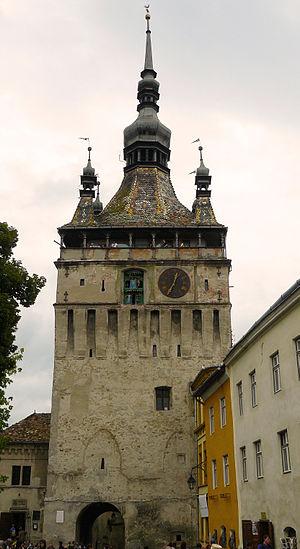
Tour horloge à Sighisoara, Roumanie
Sighișoara est une ville et une municipalité de Transylvanie, Roumanie. Elle est peuplée de 32 570 habitants en 2007. C'est également une destination touristique connue pour son patrimoine historique, listée comme patrimoine mondial à l'UNESCO.